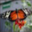
Label: butterfly